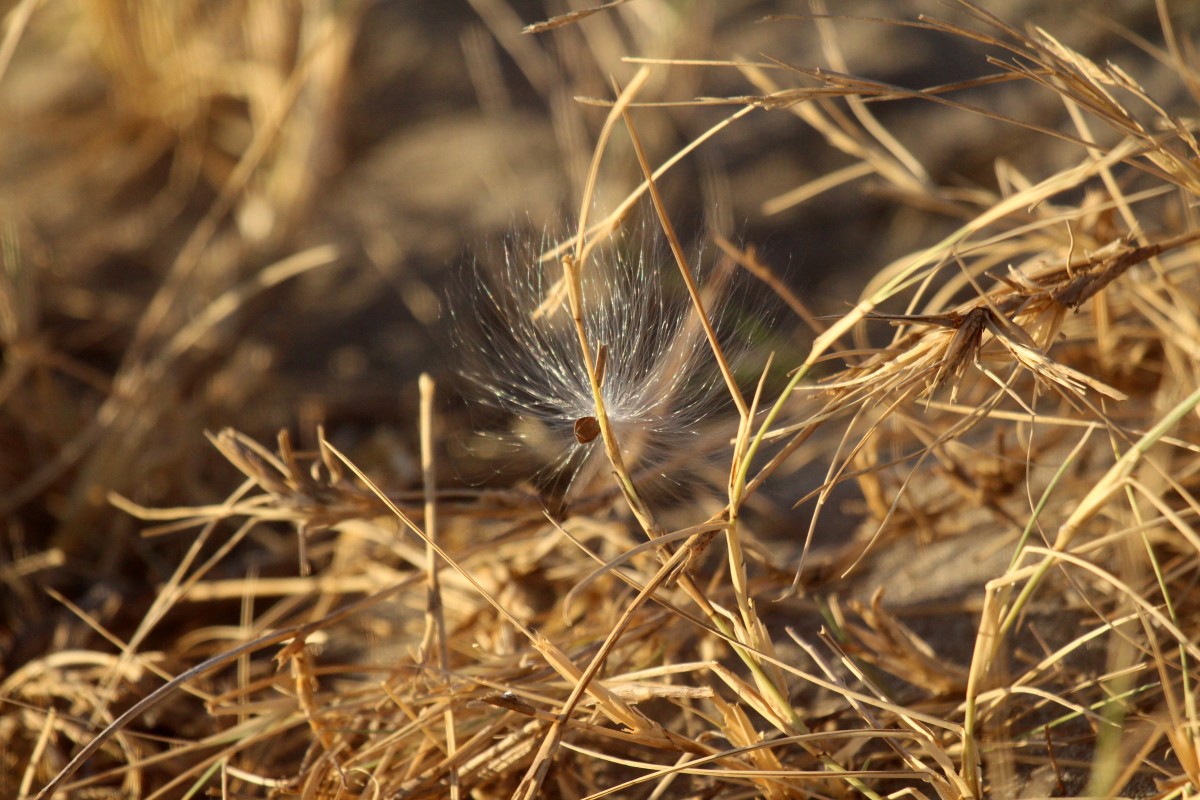
Tags: branch, plant, prairie, sunlight, leaf, wildlife, crop, autumn, soil, agriculture, flora, fauna, close up, macro photography